William Massy

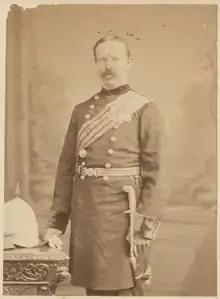

Lieutenant-General William Godfrey Dunham Massy (24 November 1838 – 20 September 1906) was a senior officer in the British Army.